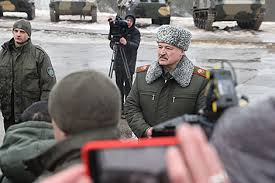
Label: Air Defense